ING Bank Śląski

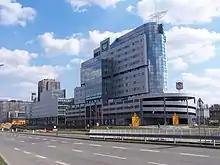
Headquarters in Katowice

The name 'Bank Śląski' is Polish for 'Silesian Bank'.